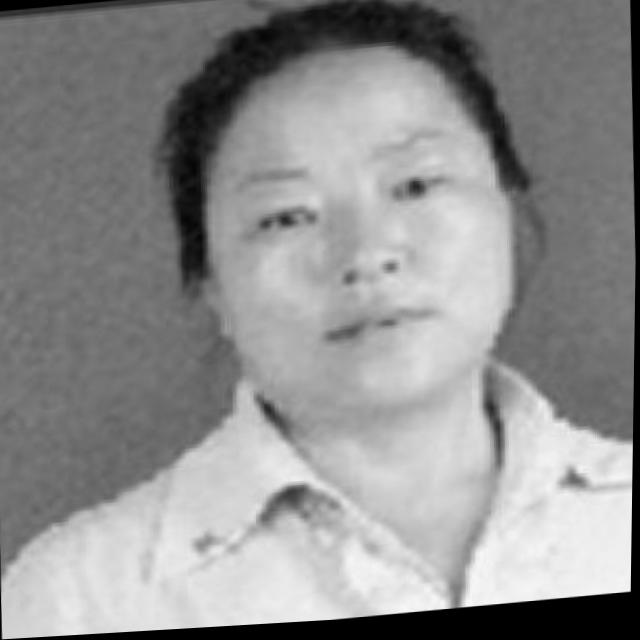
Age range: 21-44